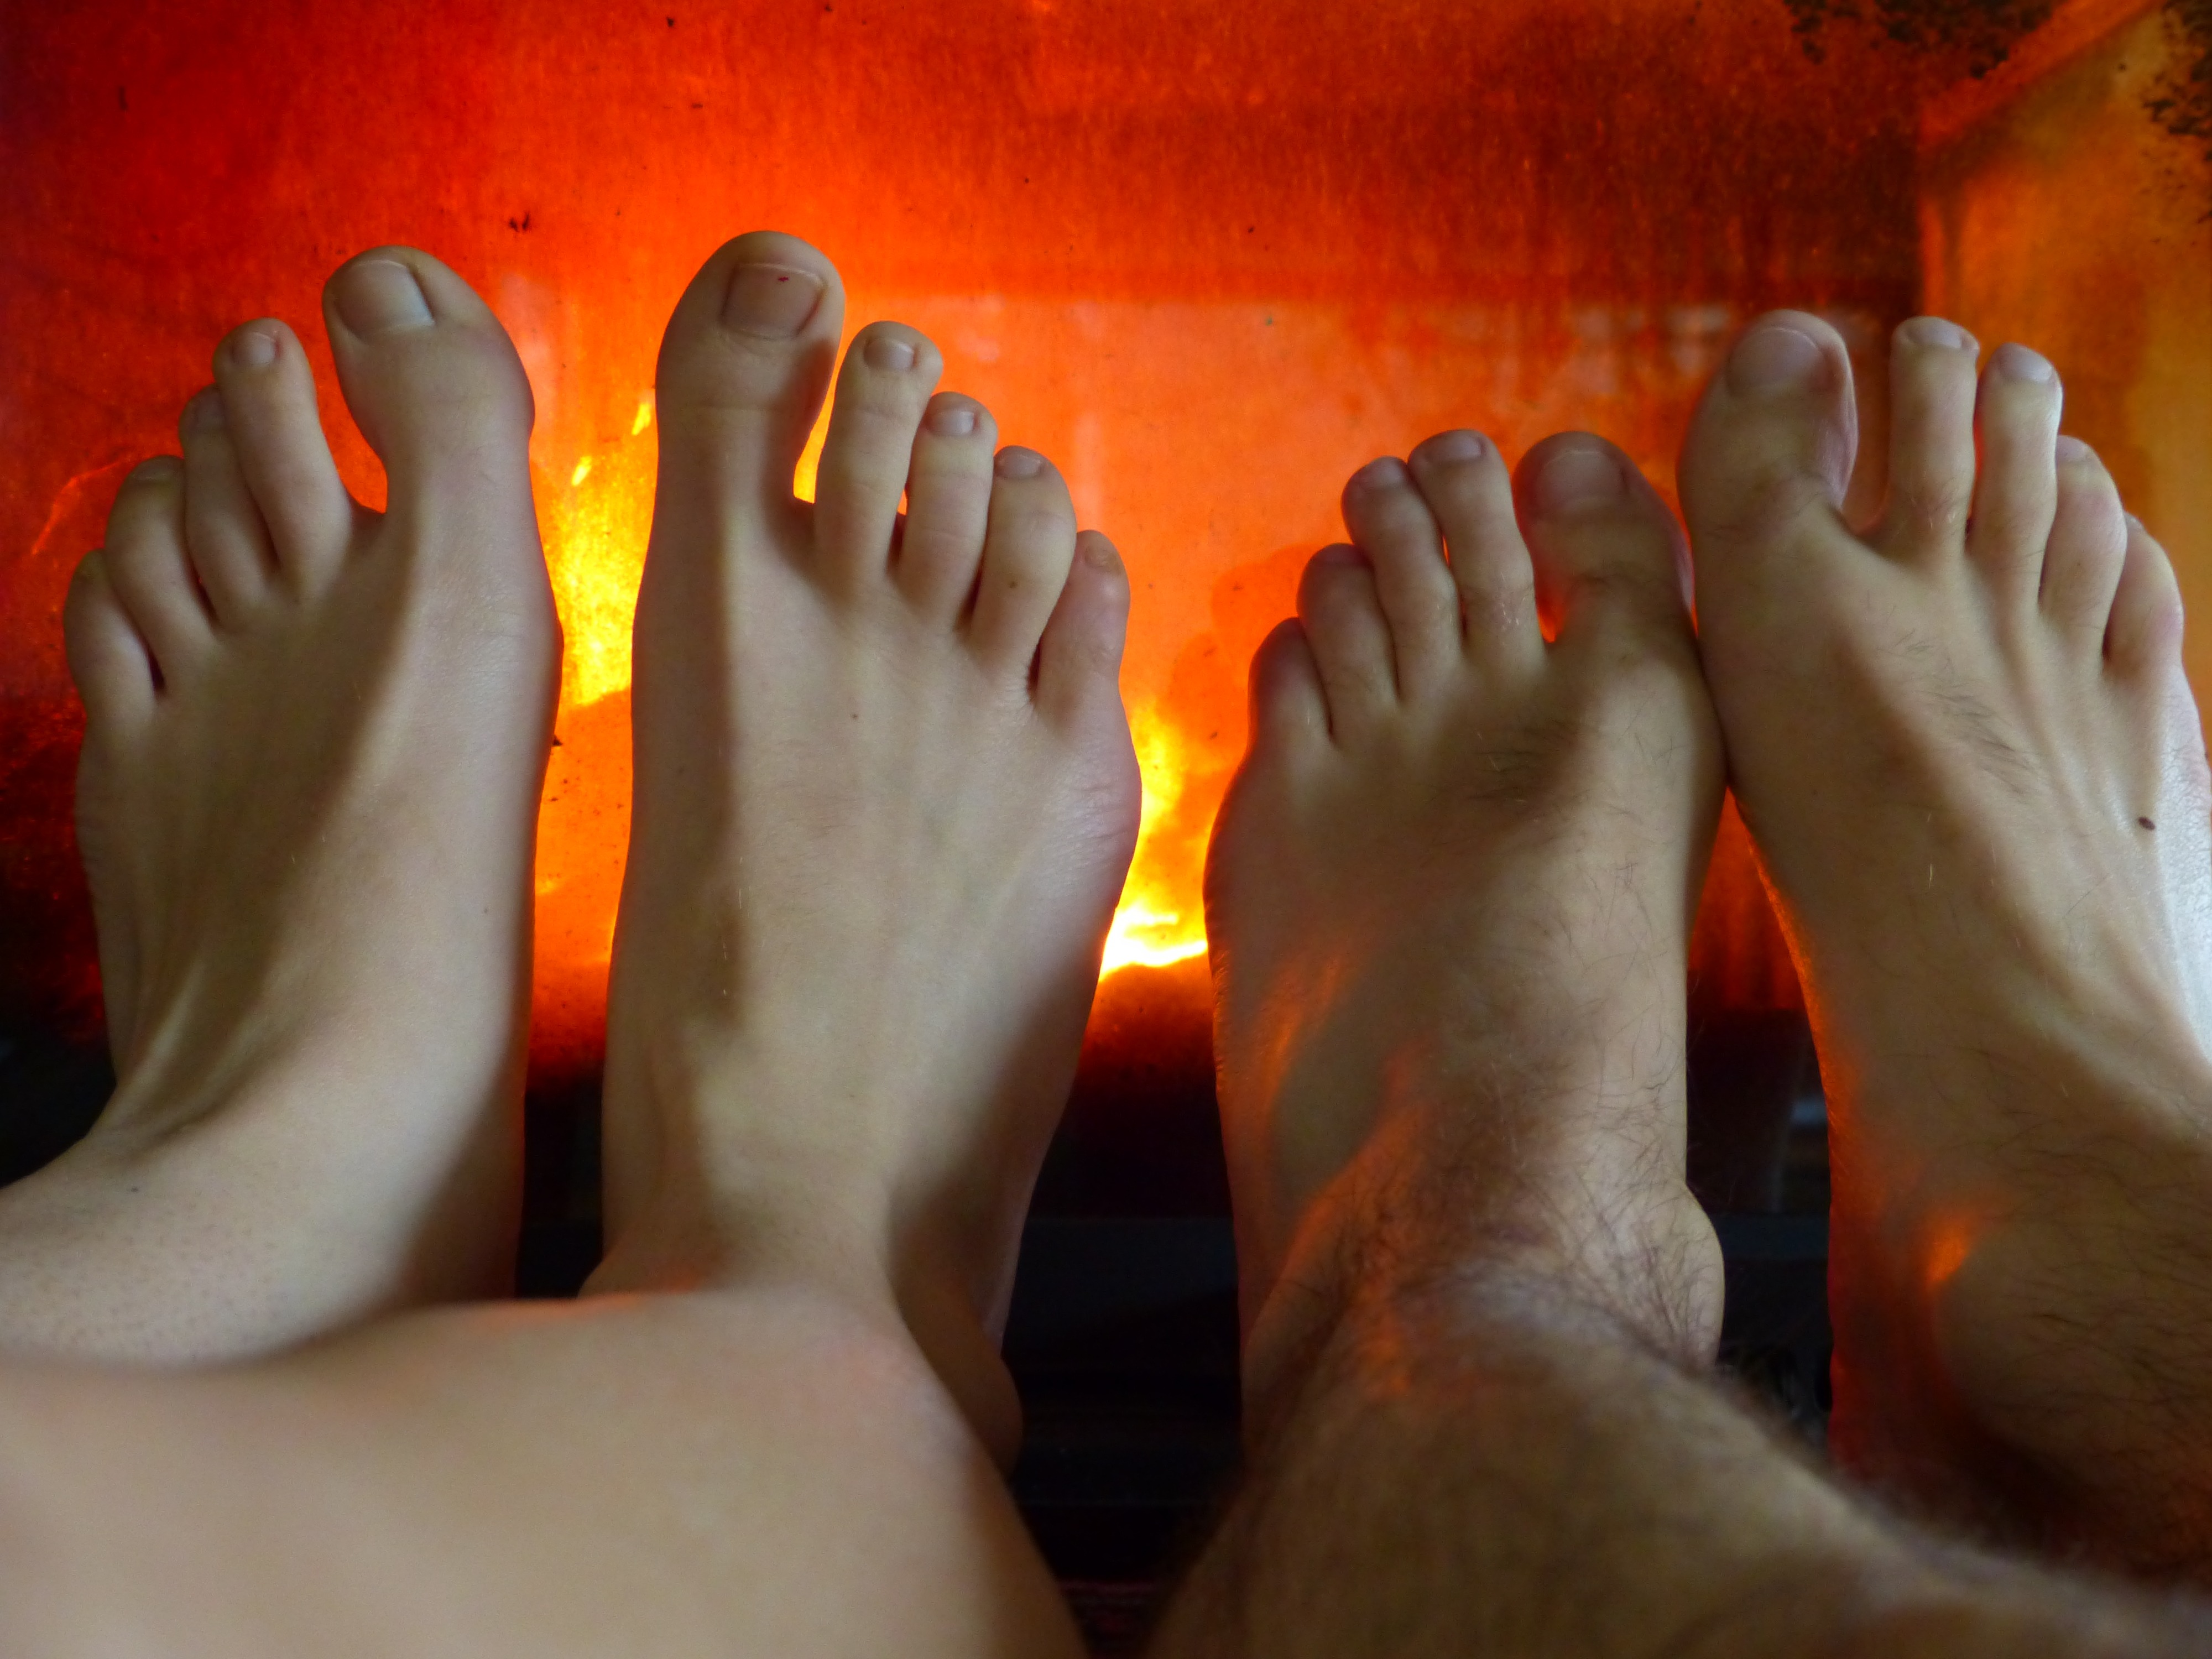
hand, warm, feet, leg, finger, foot, flame, fire, fireplace, freeze, arm, nail, heat, close up, human body, legs, hot, oven, toe, ten, embers, sense